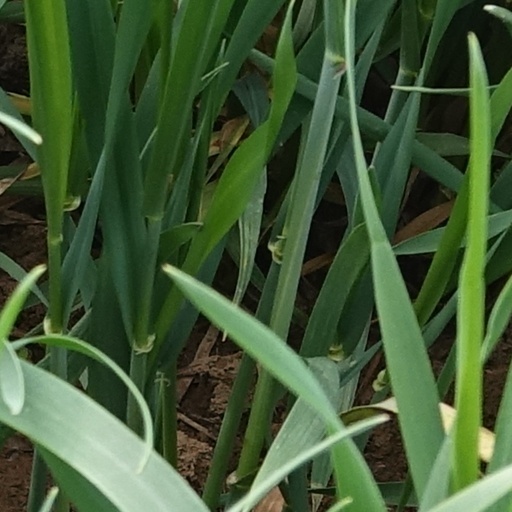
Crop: wheat